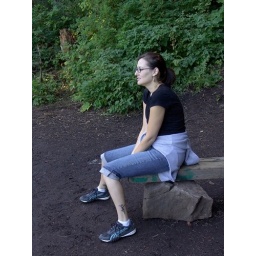
Hike to and/or around mirror lake